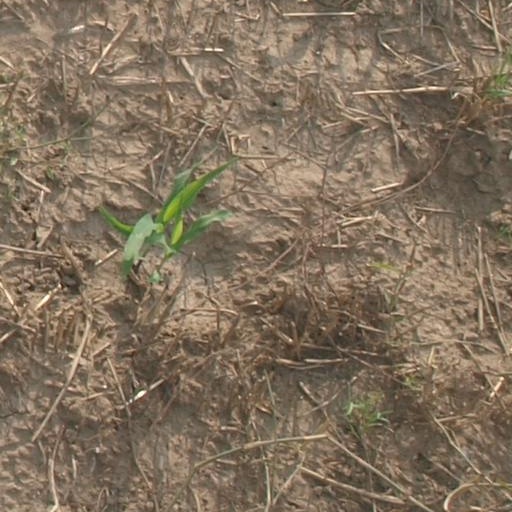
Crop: maize; corn